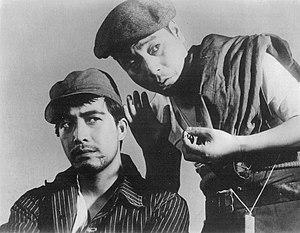
Takeshi Sakamoto, né le 21 septembre 1899 et mort le 10 mai 1974, est un acteur japonais.
Cœur capricieux est un film muet japonais de Yasujirō Ozu sorti en 1933.